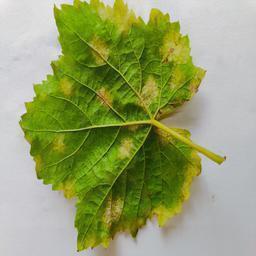
Label: Downy Mildew